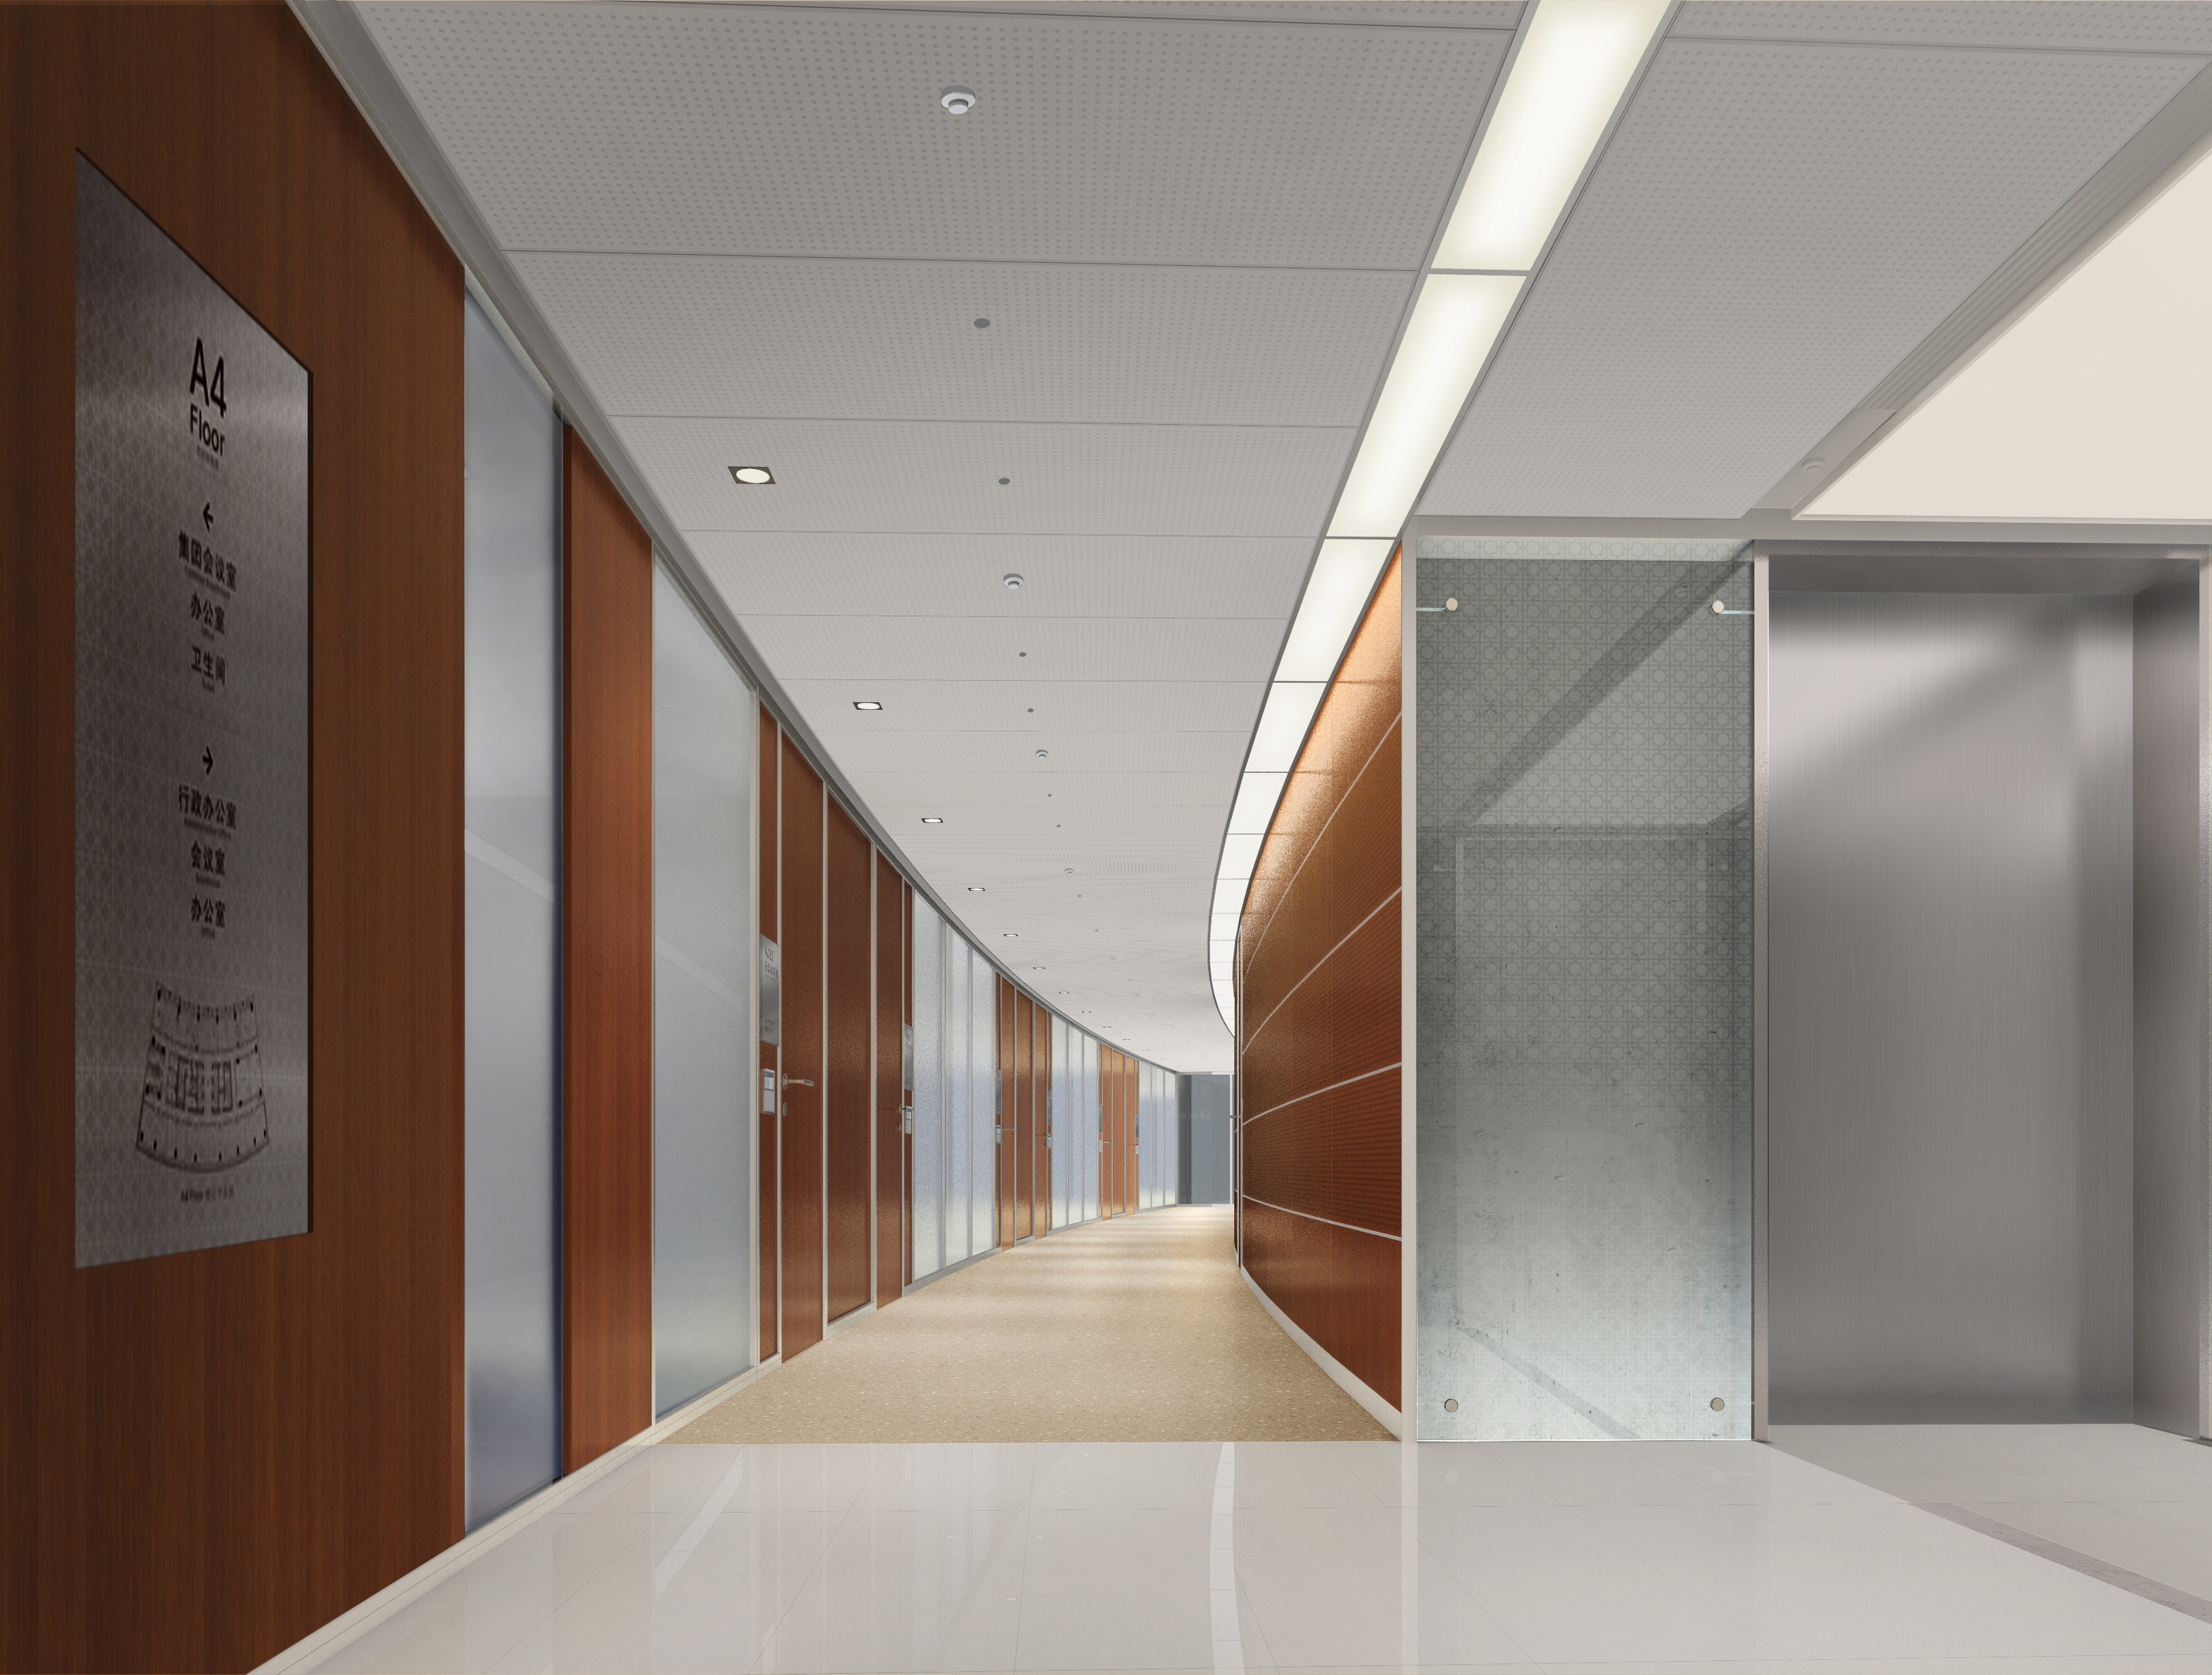
landscape, architecture, villa, floor, building, wall, ceiling, hall, professional, room, office building, interior design, design, headquarters, visualization, cgi, rendering, daylighting, visualization 3d, architectural visualization